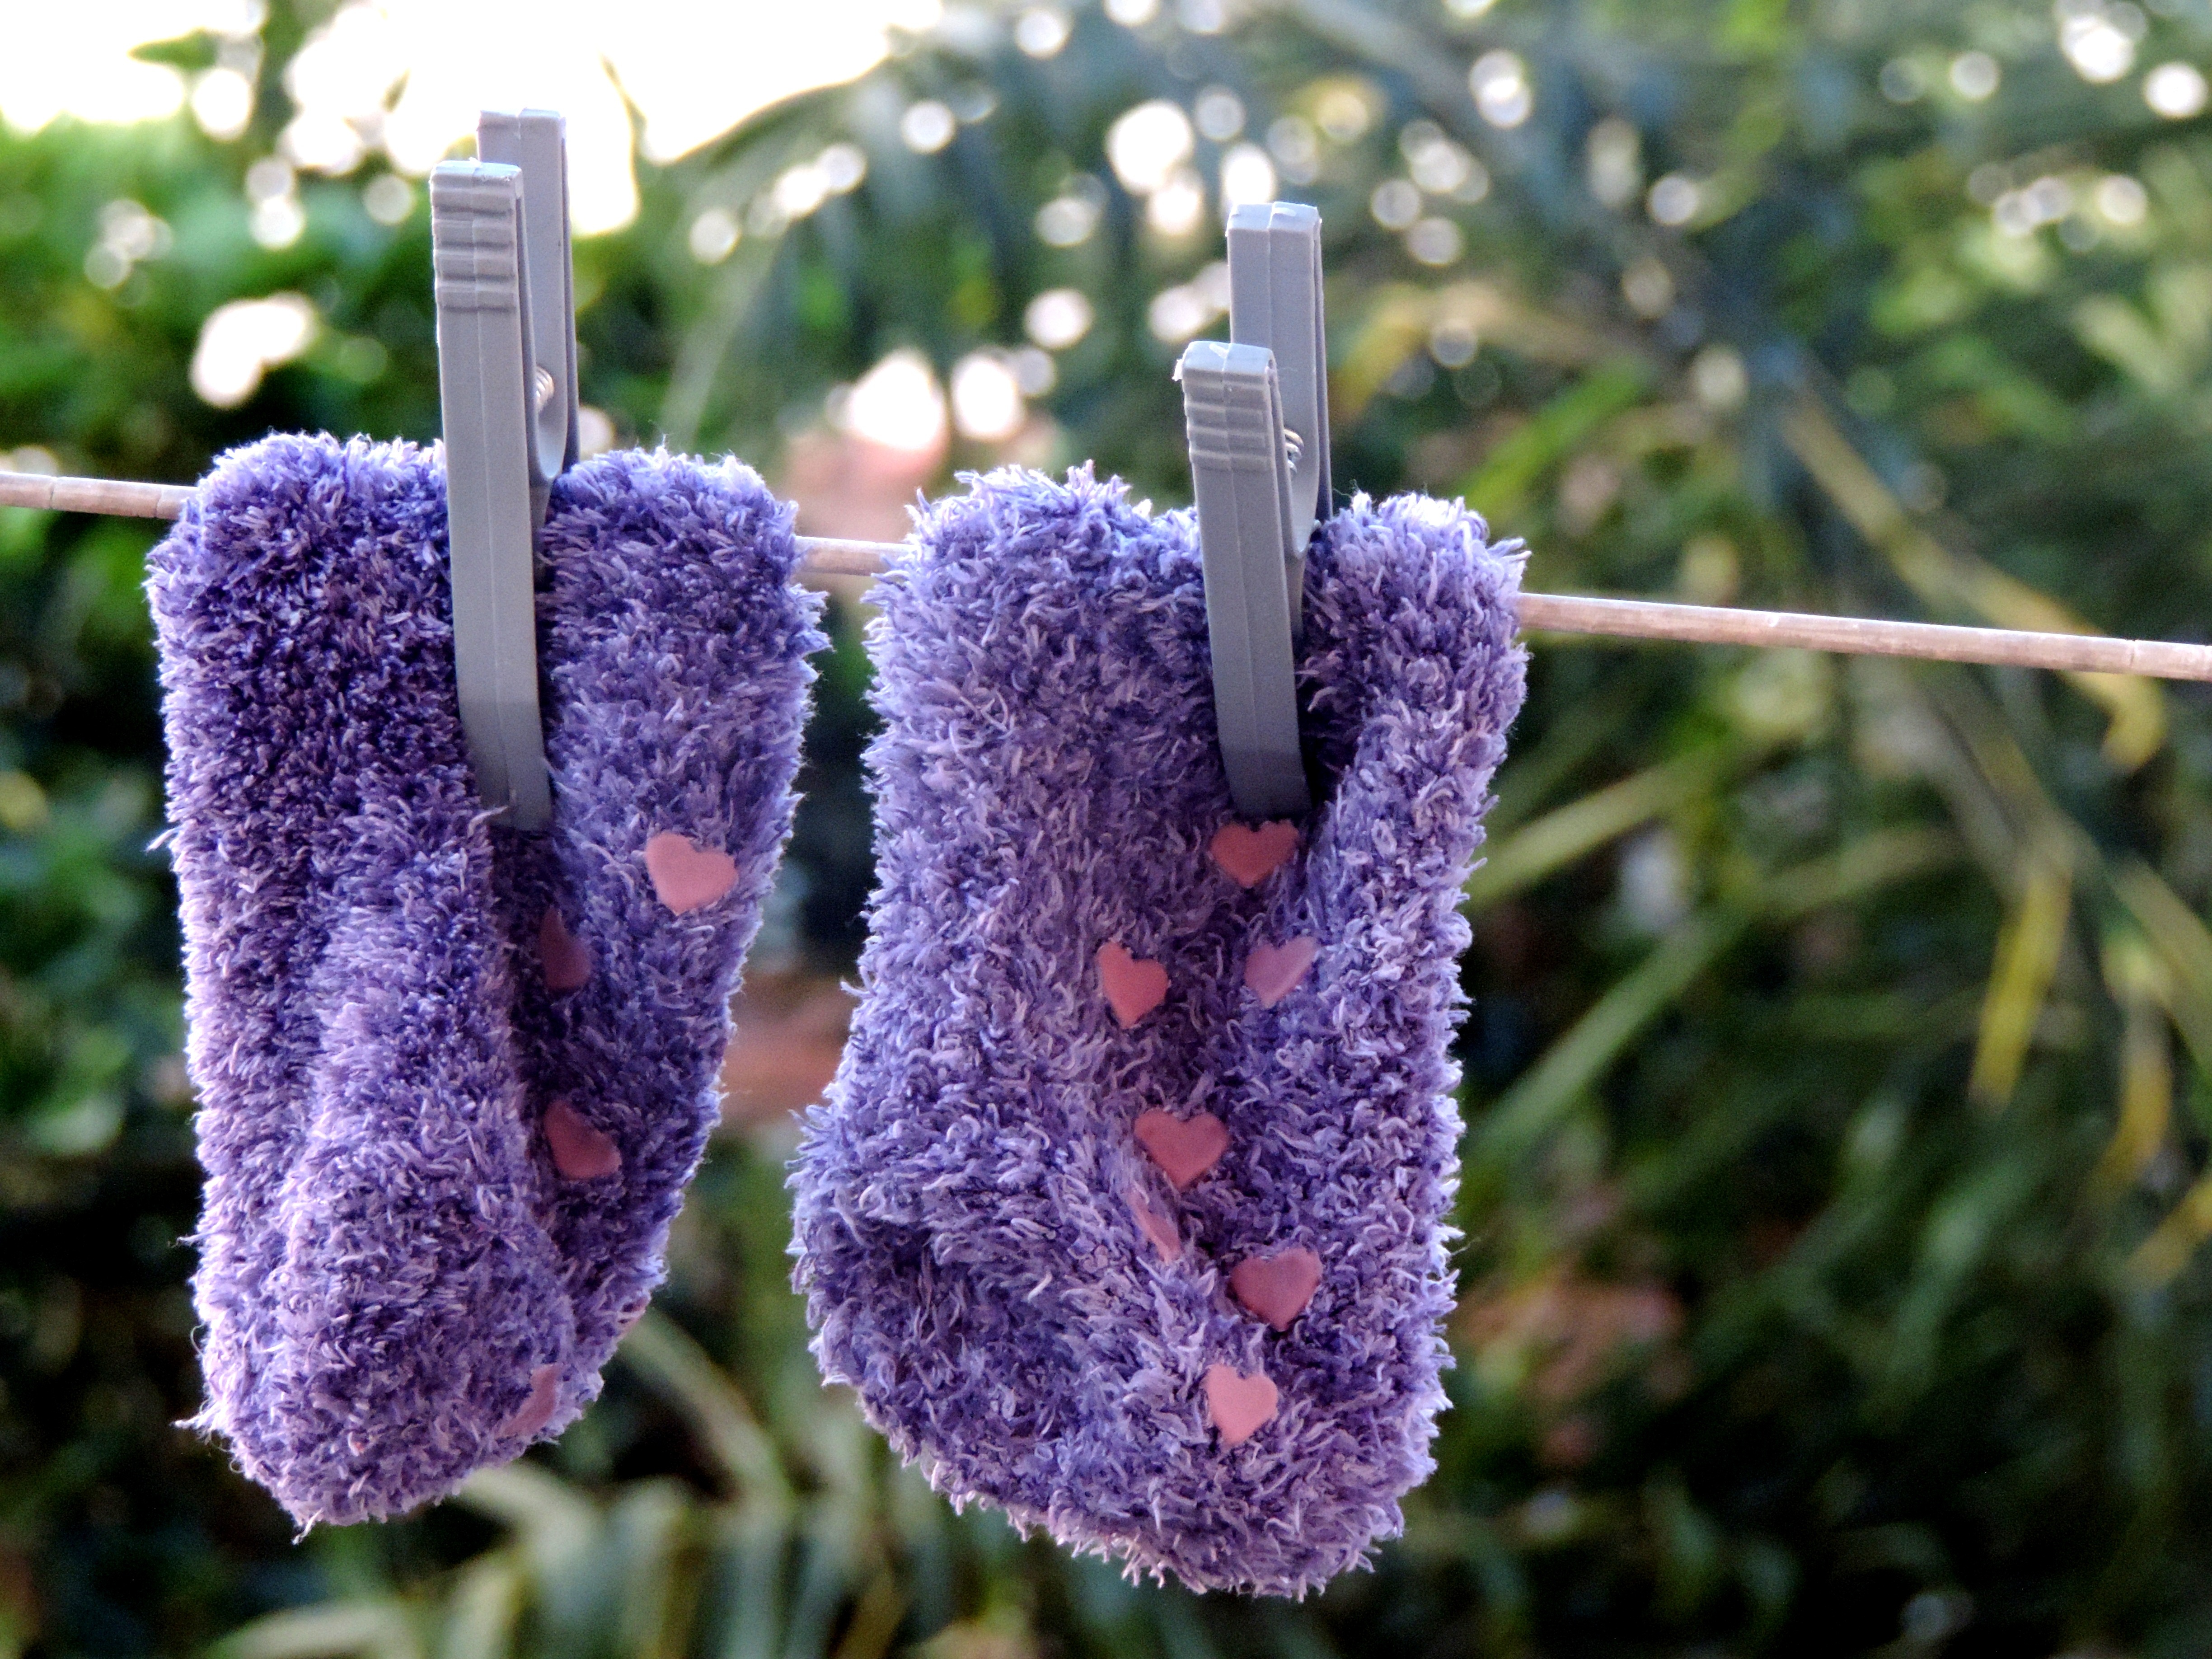
nature, grass, plant, flower, frost, herb, botany, flora, lavender, drying, outdoors, pin, shrub, socks, scenario, clothes line, flowering plant, land plant, english lavender